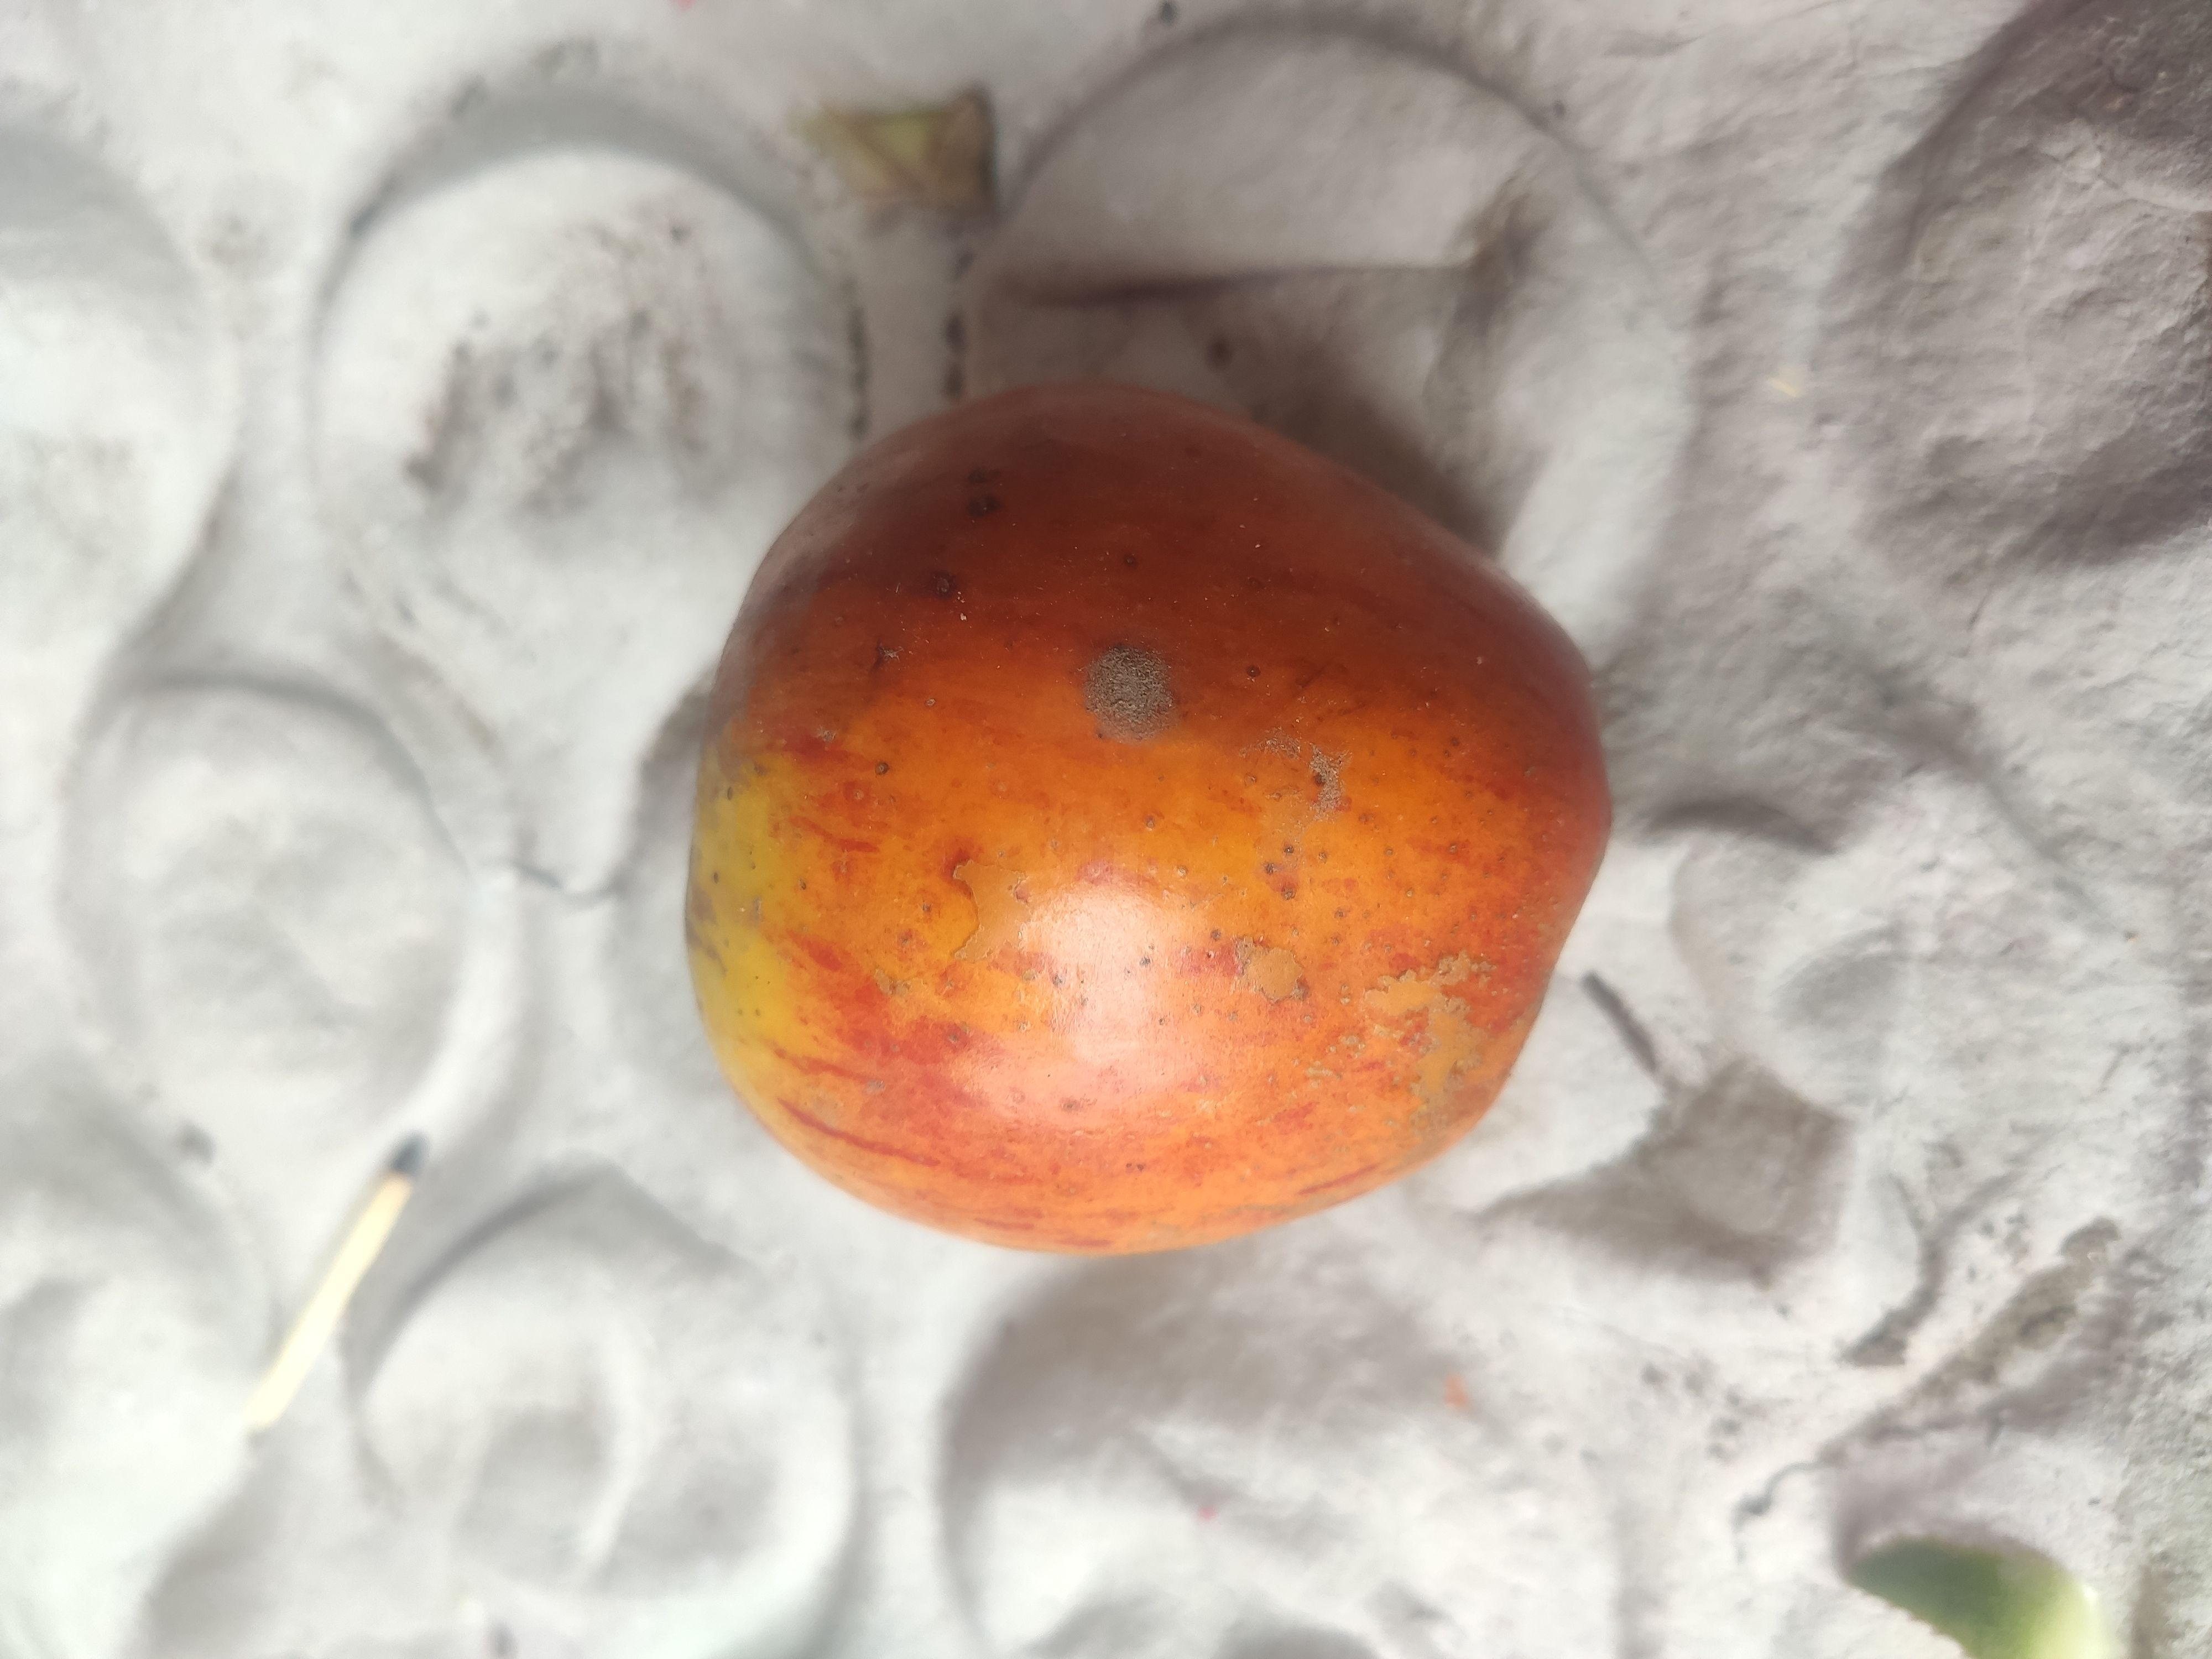
Fruit: apple
Grade: 2nd-grade